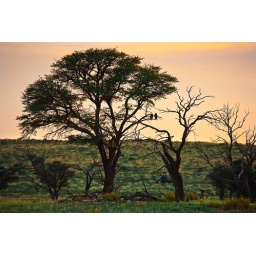
birds in tree at sunset